Northern Isles

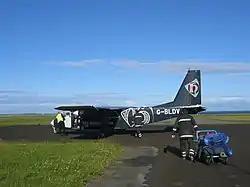
BN2 Islander being loaded with luggage at Papa Westray Airport

Ferry services link Orkney and Shetland to the rest of Scotland, the main routes being Scrabster harbour, Thurso to Stromness and Aberdeen to Lerwick, both operated by NorthLink Ferries. Inter-island ferry services are operated by Orkney Ferries and SIC Ferries, which are operated by the respective local authorities and Northlink also run a Lerwick to Kirkwall service. Automatic lighthouses are commonly sited across the islands as an aid to navigation at various locations.